Giovanni Spampinato

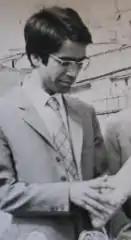
Giovanni Spampinato

Giovanni Spampinato (6 November 1946 – 27 October 1972) was an Italian investigative journalist for the Italian newspaper "L'Ora" (Translated: "The Hour") in Ragusa, Province of Ragusa, Sicily, Italy, who brought to attention mafioso Roberto Campria's connection to a murder in February 1972, before his own murder eight months later.